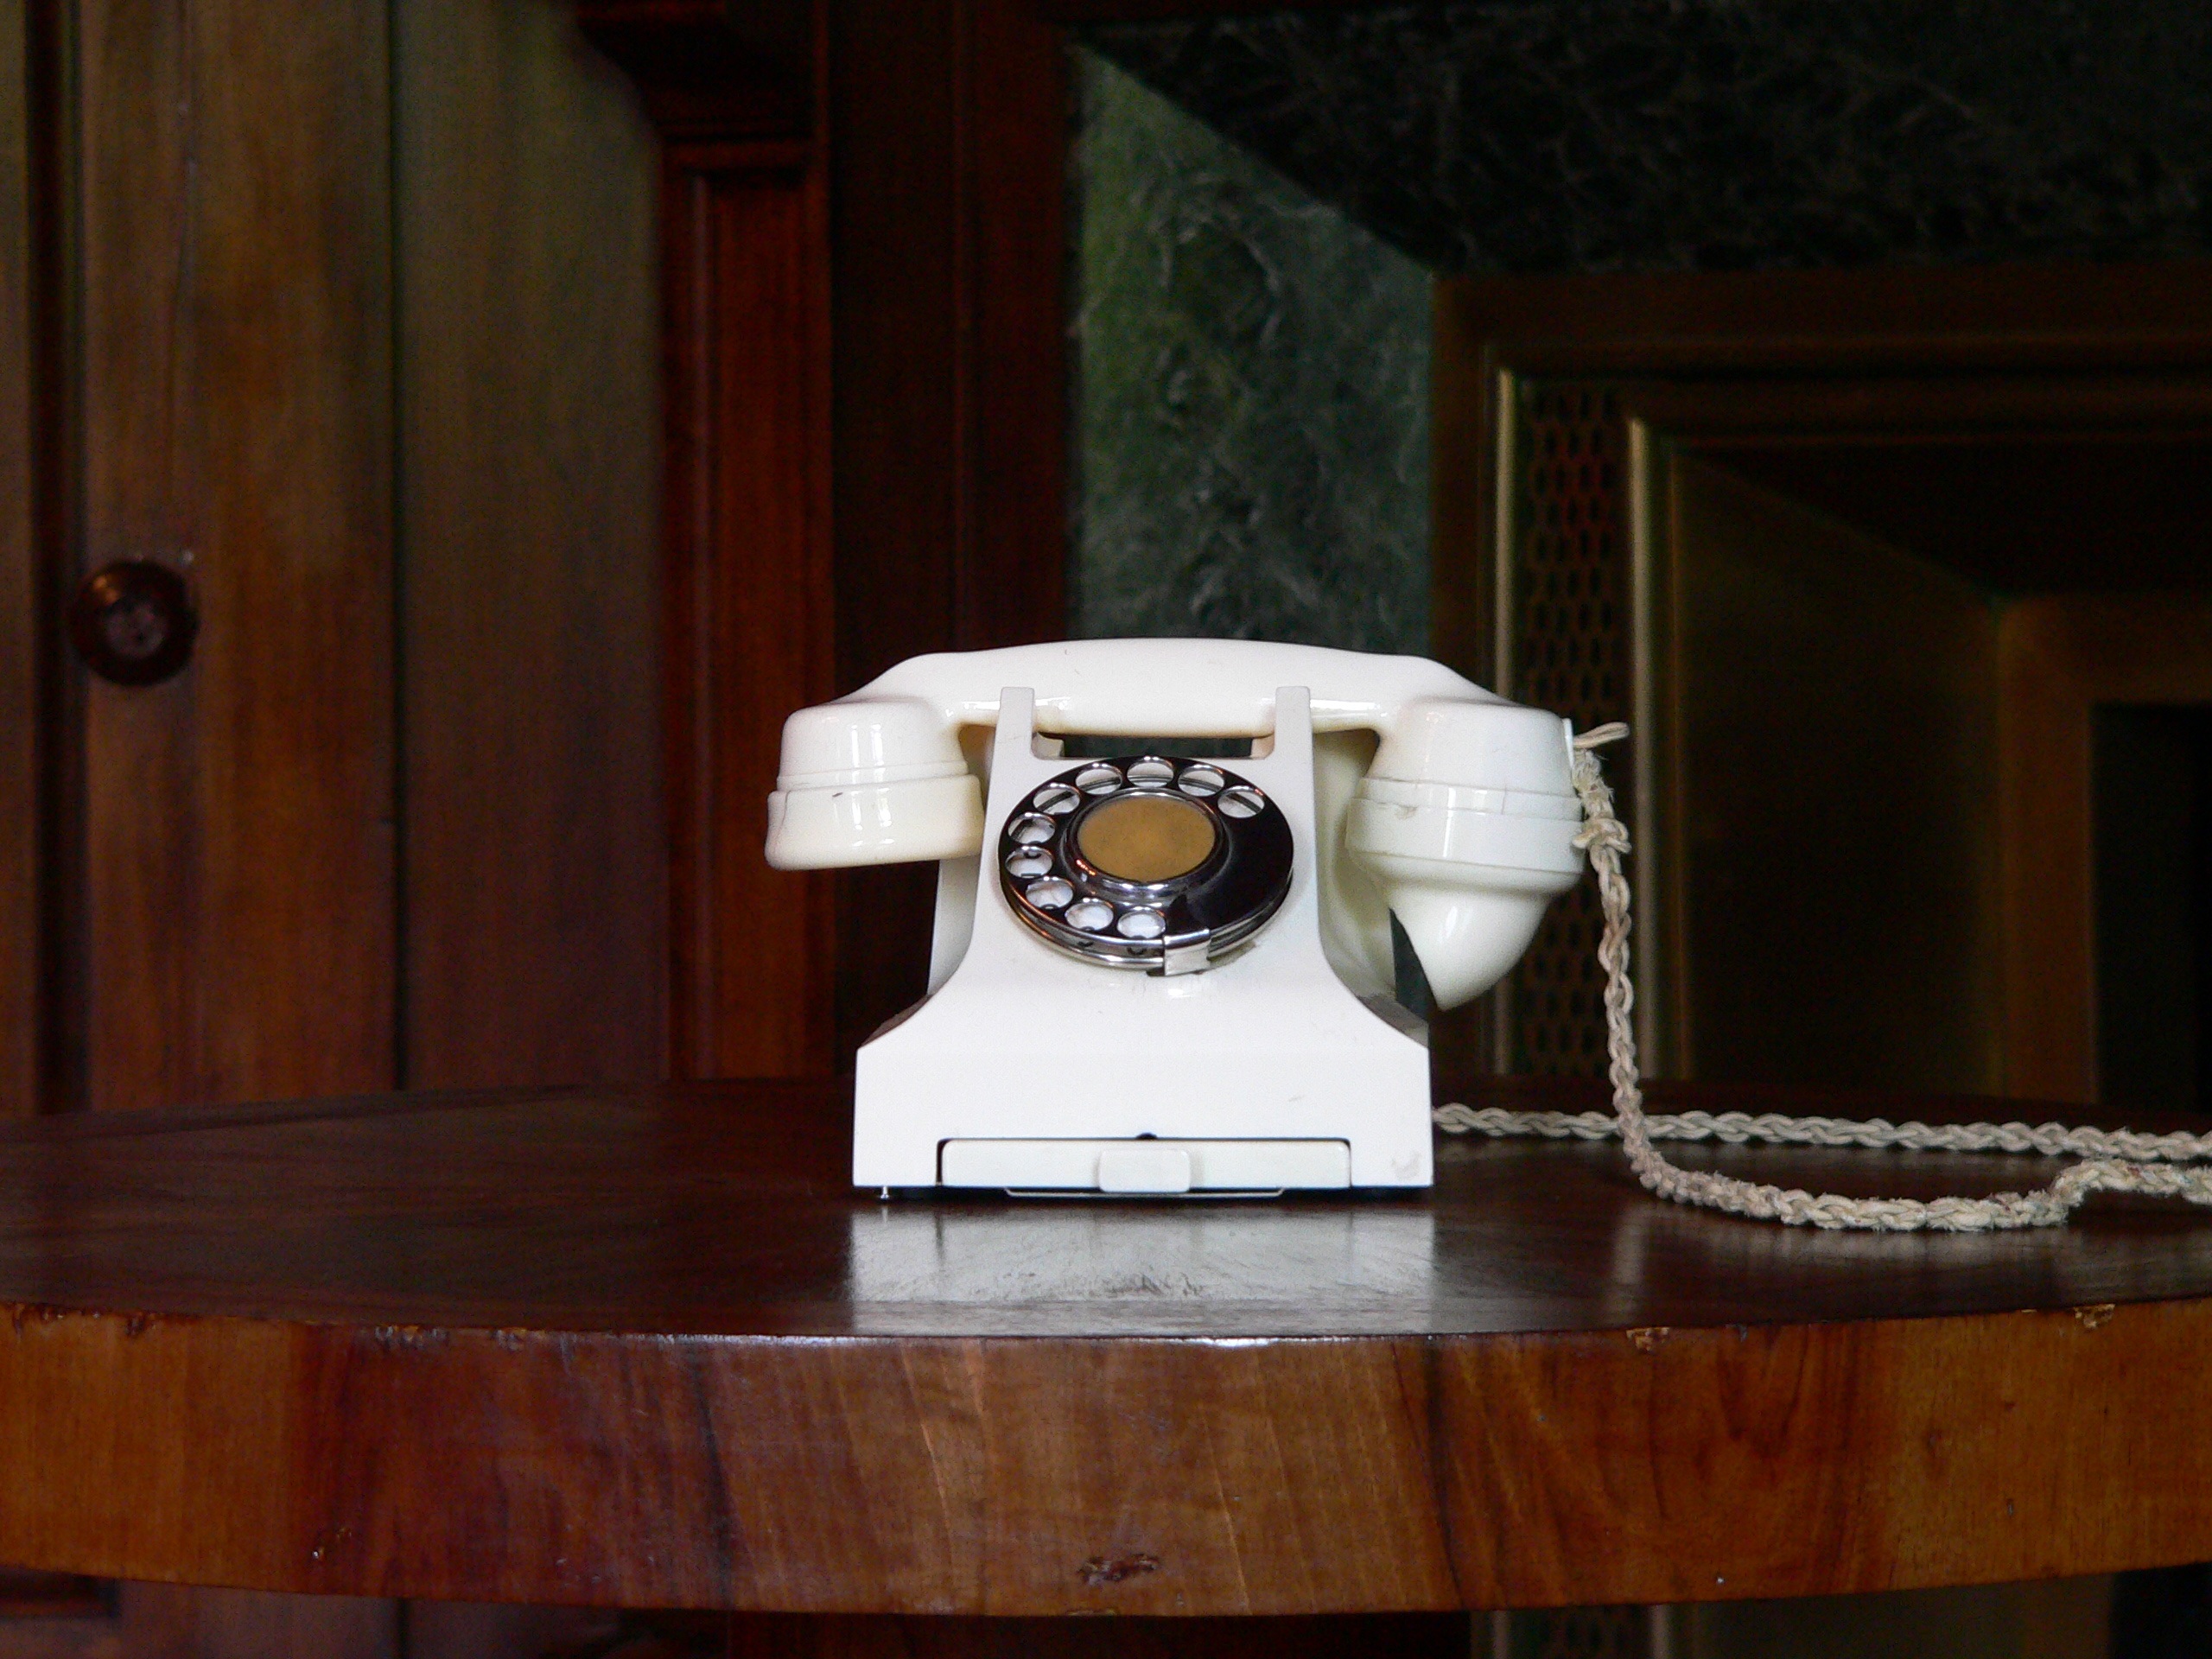
technology, phone, office, gadget, screenshot